Wanggong Fishing Port

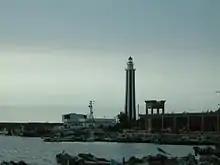
The Fangyuan Lighthouse located nearby the port.

The port includes the fish product direct retail center, visitor center, fresh produce and seafood specialty products retail platform, ecological observation platform, dike viewing plank road and pavilion, waterfront performance plaza, parking lots, harbor area lighting, grass lawns, windbreak trails, restrooms and landscaping next to the access road. The Fangyuan Lighthouse was built nearby the port to navigate the ships coming in and out from the harbor.